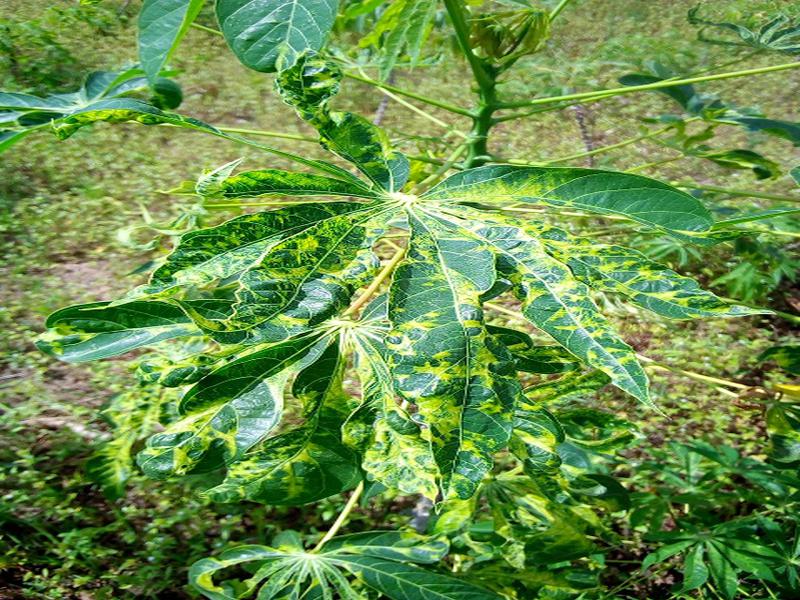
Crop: cassava
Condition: mosaic_disease